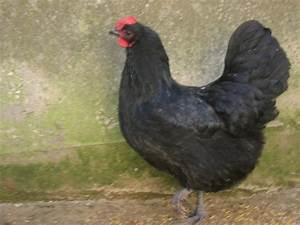
Label: chicken